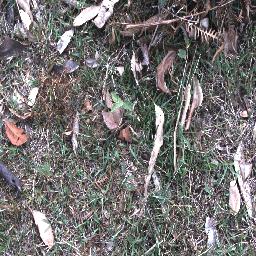
Label: negative